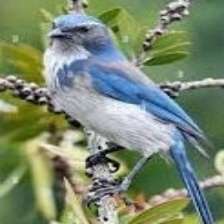
Species: AZURE JAY
Scientific name: CYANOCORAX CAERULEUS
ImageNet parent category: jay